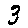
Label: 3